Kozara Offensive

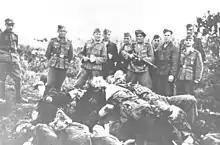
Germans and Ustaše posing with the corpses of slaughtered Serbs in Kozara, June 1942

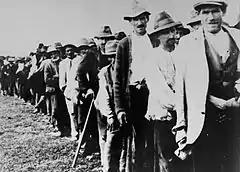
Serbs and Roma from the Kozara region deported to the Jasenovac concentration camp

Kampfgruppe West-Bosnien had around 39,000 soldiers under the command of Generalleutnant Friedrich Stahl. The German Wehrmacht had 15,000 soldiers from the 704th and 714th Infantry Divisions, while the Ustaše and Home Guard engaged 22,000 alongside elements of the 1st Ustaše Regiment of the Black Legion. 2,000 Chetnik soldiers under the command of vojvoda Rade Radić would also participate in this battle. Radić previously fought alongside the Partisans but would later grow disillusioned with their ideology. In April 1942, he formed his own Chetnik division and staged a coup at a hospital near Banja Luka, killing several Partisans including physician Mladen Stojanović. The Partisans had only around 3,500 soldiers, consisting of men from the 2nd Krajina Detachment, with elements of the 3rd and 4th battalions of the 1st Detachment. Despite these setbacks, the men were well trained as many were foreign Republican veterans of the Spanish Civil War.